Myra Curtis

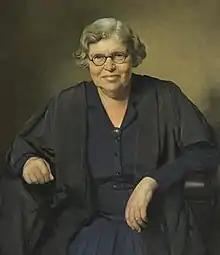
Portrait by Herbert James Gunn

Dame Myra Curtis DBE (2 October 1886 – 27 June 1971) was an editor, civil servant, and the Principal of Newnham College, Cambridge from 1942 to 1954.